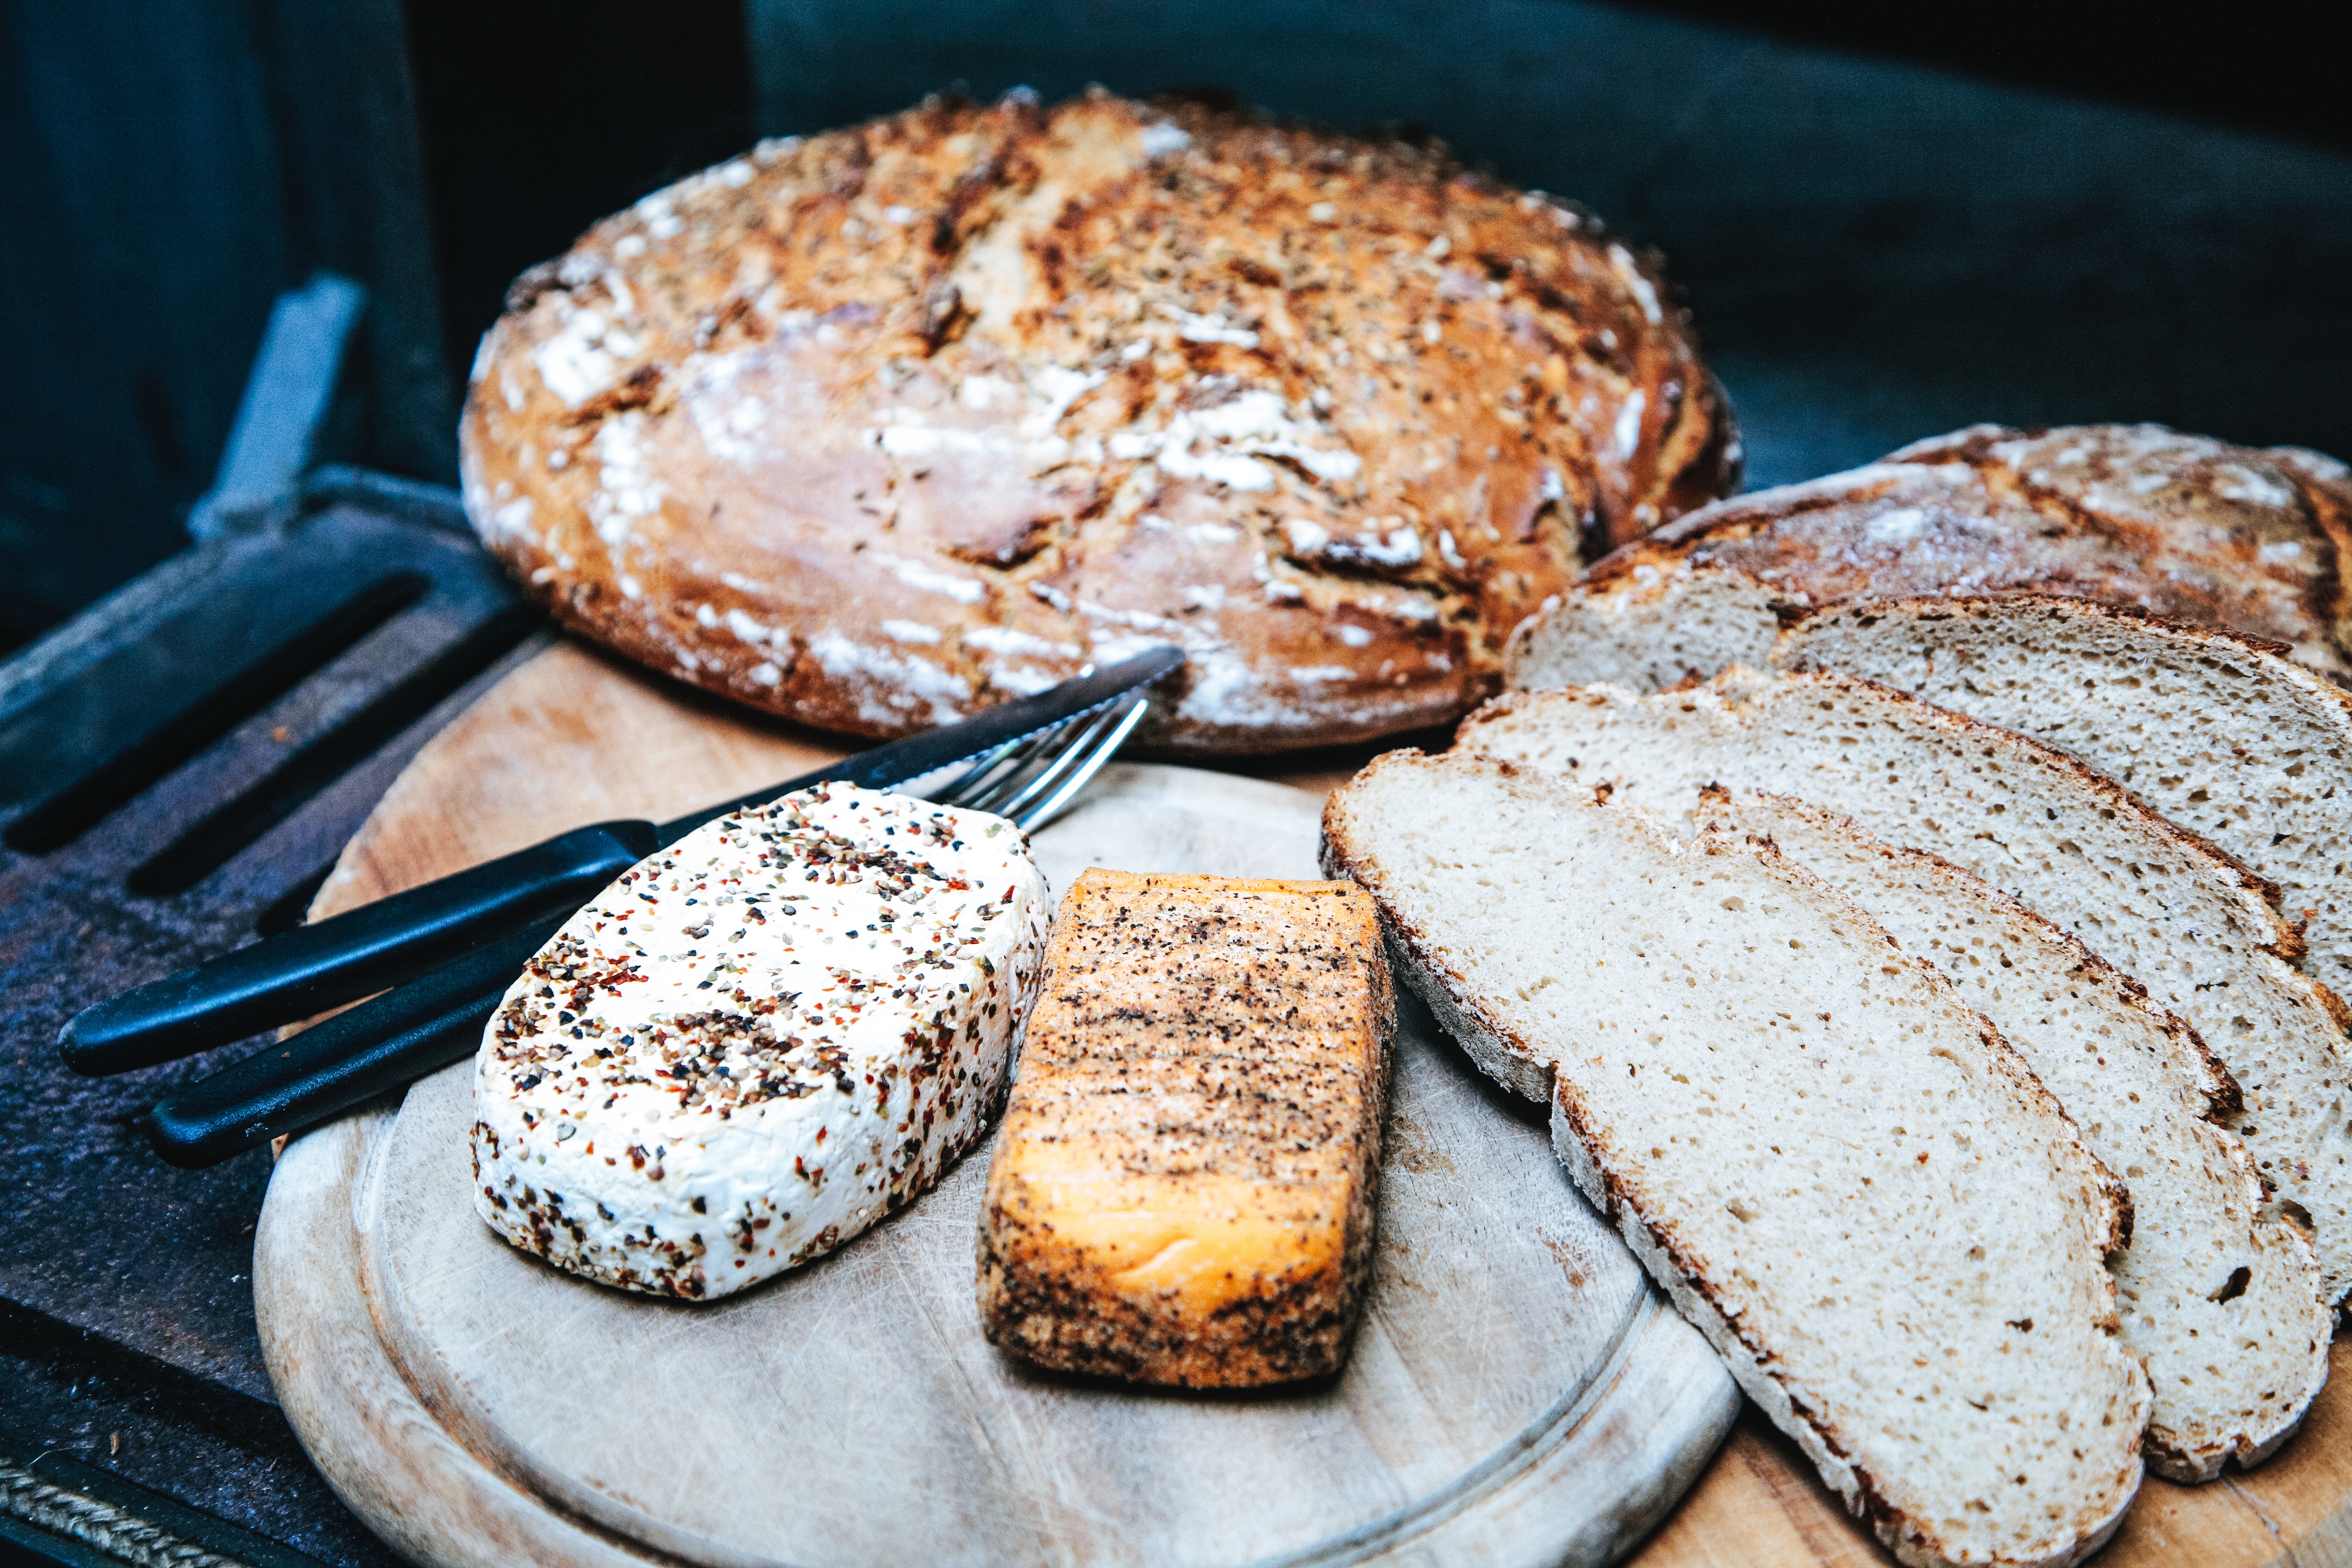
dish, meal, food, produce, breakfast, baking, dessert, bread, sourdough, baked goods, rye bread, grass family, snack food, whole grain, soda bread